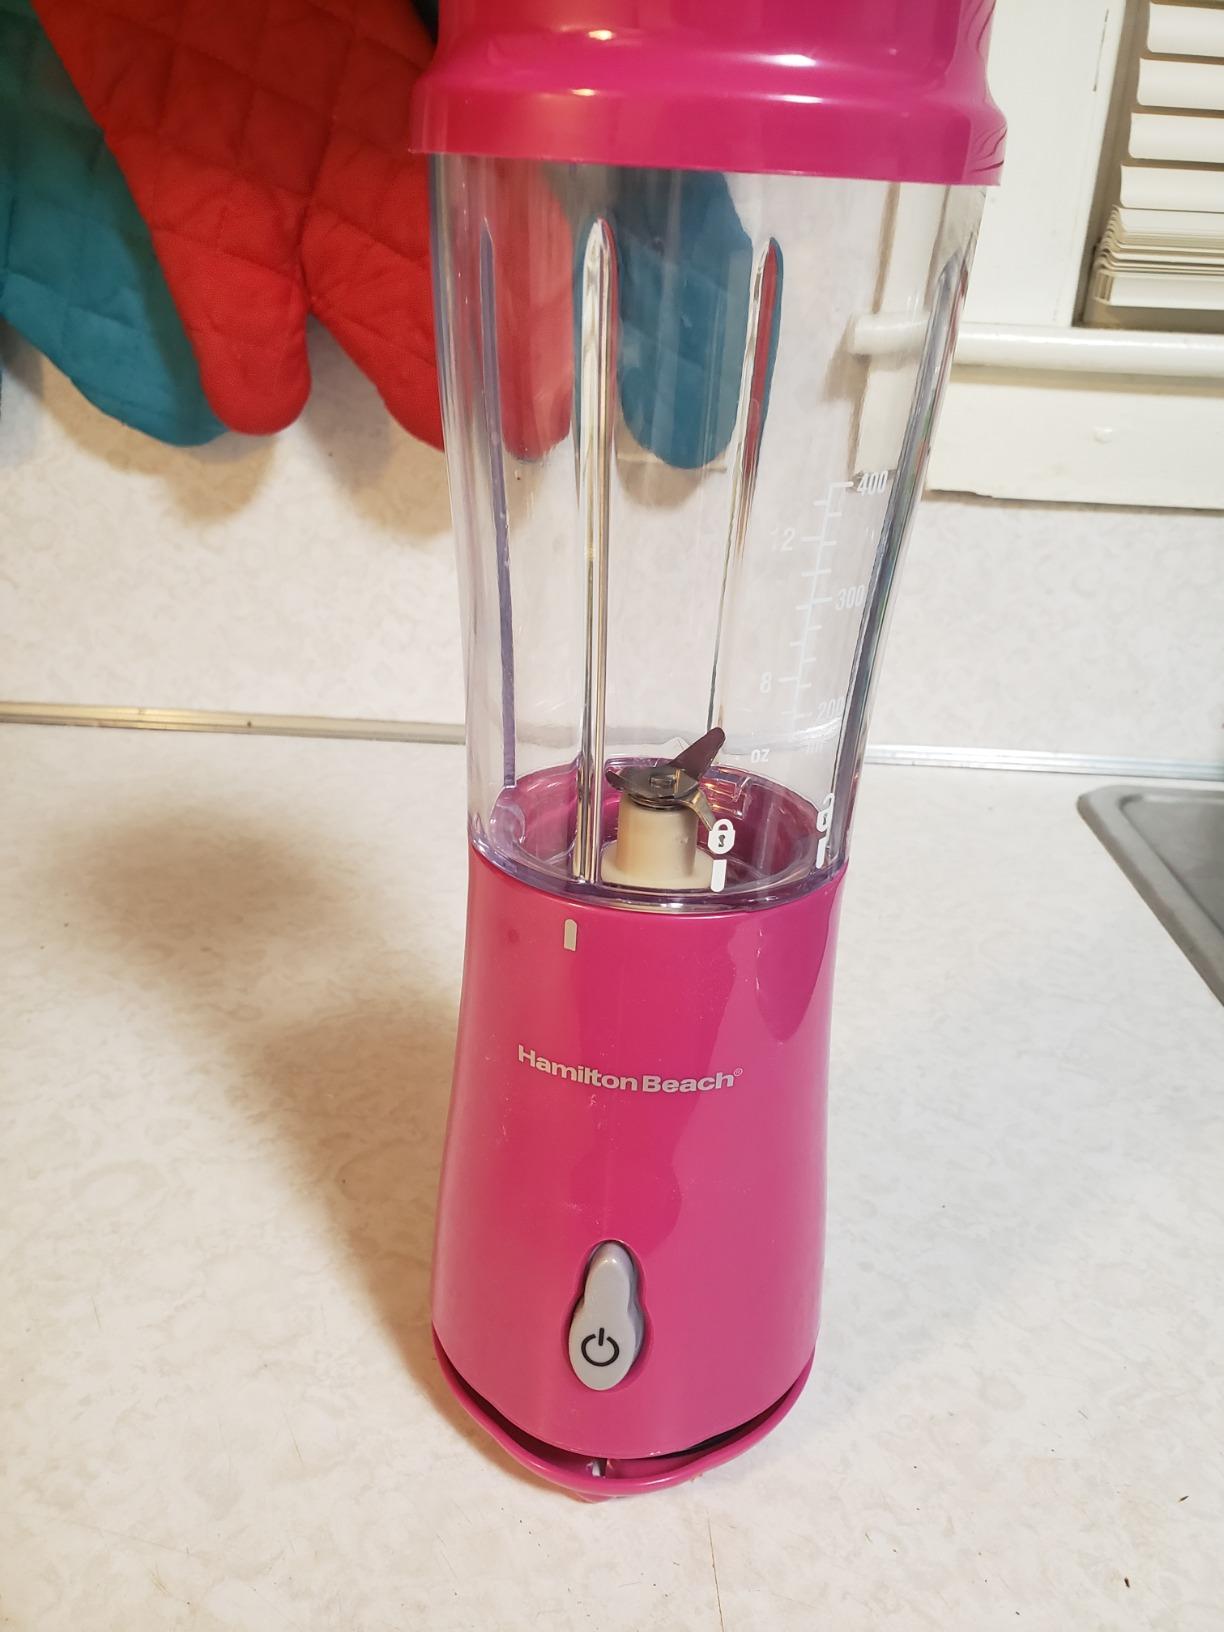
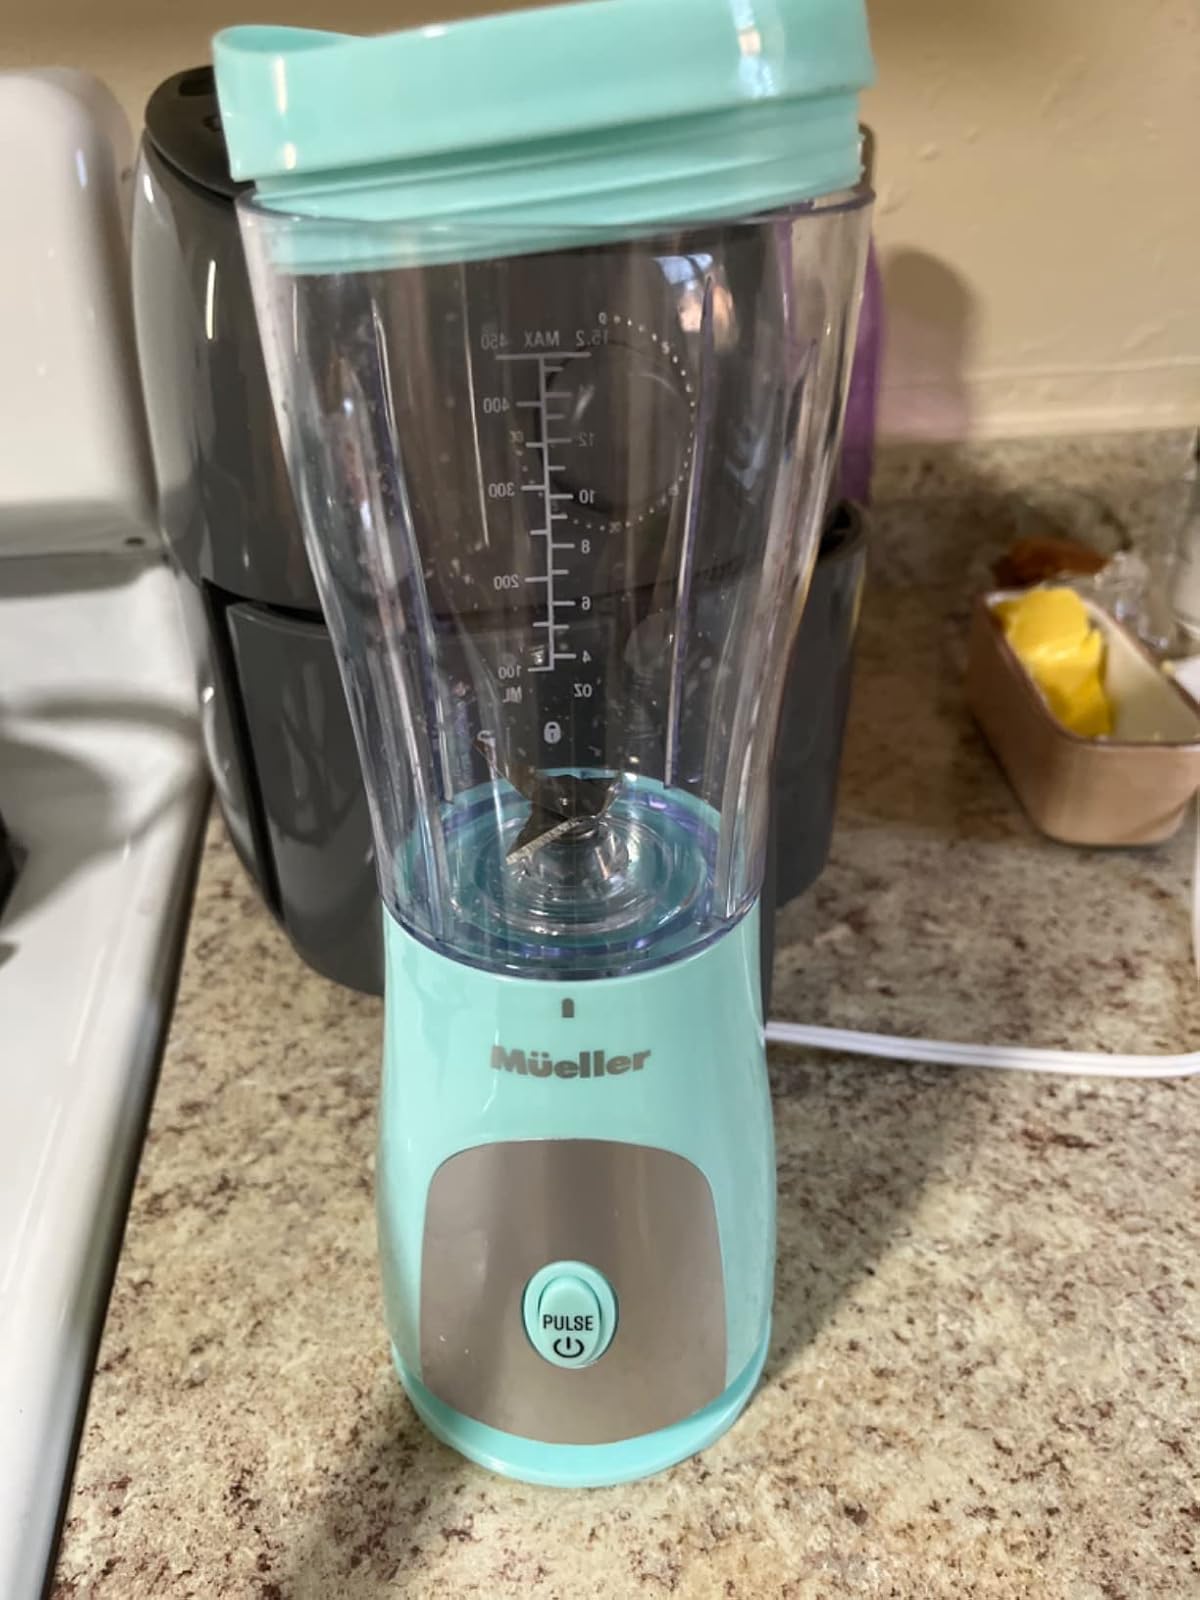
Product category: items_blender
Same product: no